Bernard William of Gascony

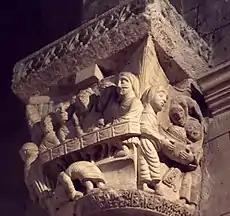
A carved capital from Saint-Sever, a monastery founded by Bernard's father and endowed and confirmed by Bernard.

Bernard William, sometimes Bernard I (died 25 December 1009), was the Duke of Gascony and Count of Bordeaux from 997 to his death. During his time, Gascony was effectively independent, its duke a sovereign and any connection to the Kingdom of France theoretical. His reign fell during a period of relative peace and prosperity: the Peace of God movement had originated in Gascony in his father's time, monastic reform was introduced during his reign and the period of Viking attacks was over. Nonetheless, it was also a period of increasing feudal fragmentation, and Bernard died a violent death.